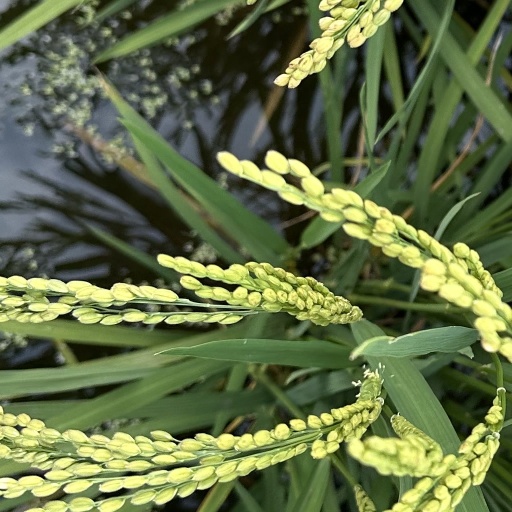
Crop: rice